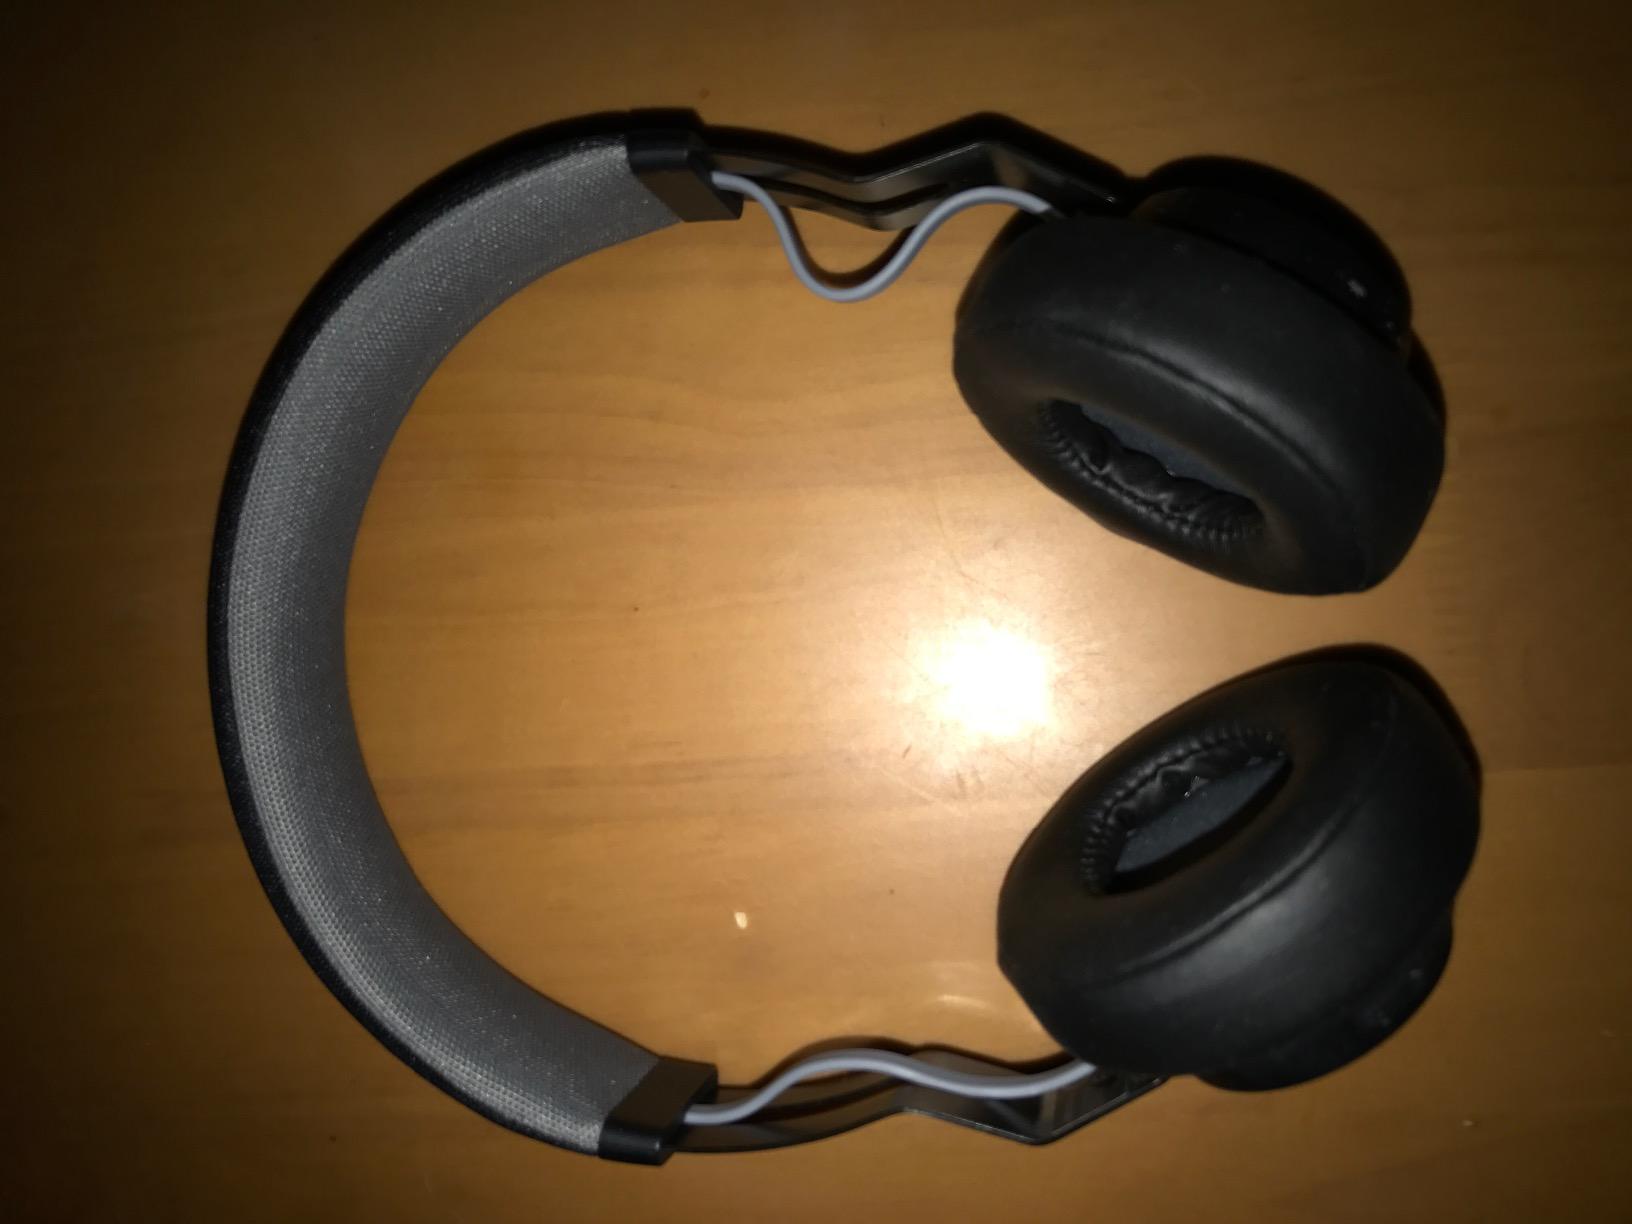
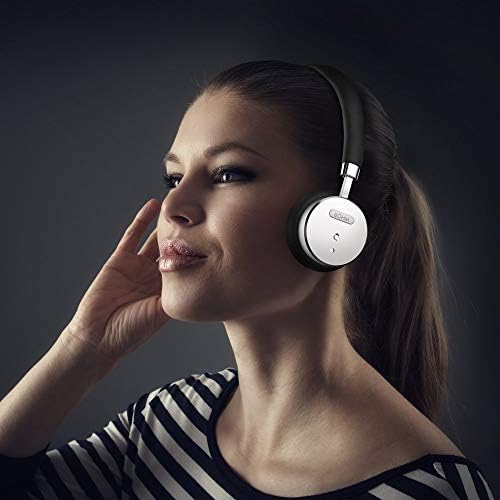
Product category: headphones
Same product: no